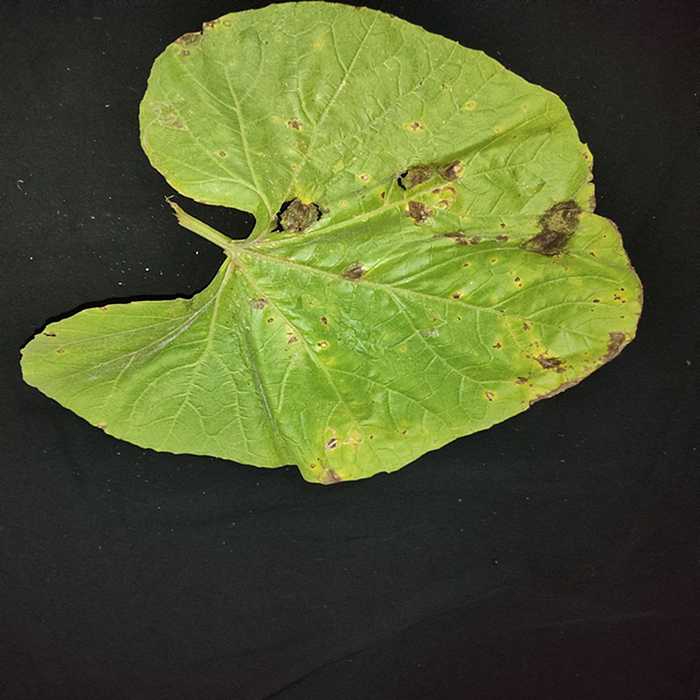
Plant: Bottle gourd
Label: Downey mildew